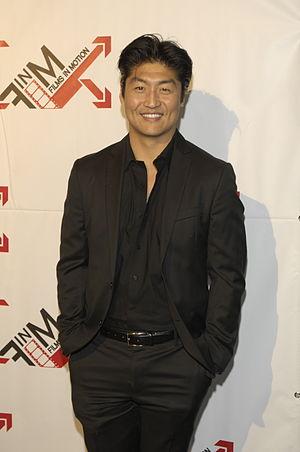
Brian Tee, parfois crédité sous le nom de Jae-bum Takata, né le 15 mars 1977 à Okinawa, en Ryūkyū, au, est un acteur, producteur et scénariste américano-japonais.